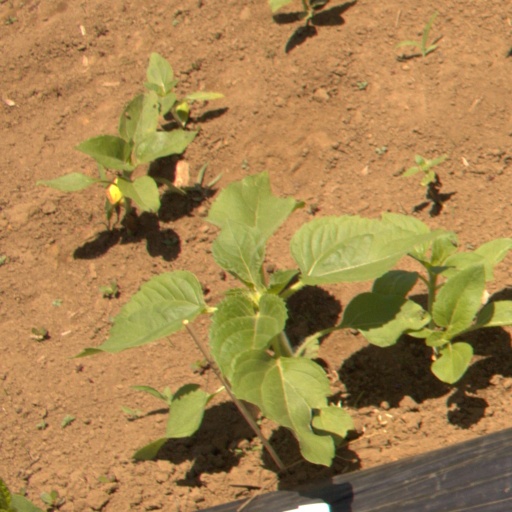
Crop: Jerusalem artichoke